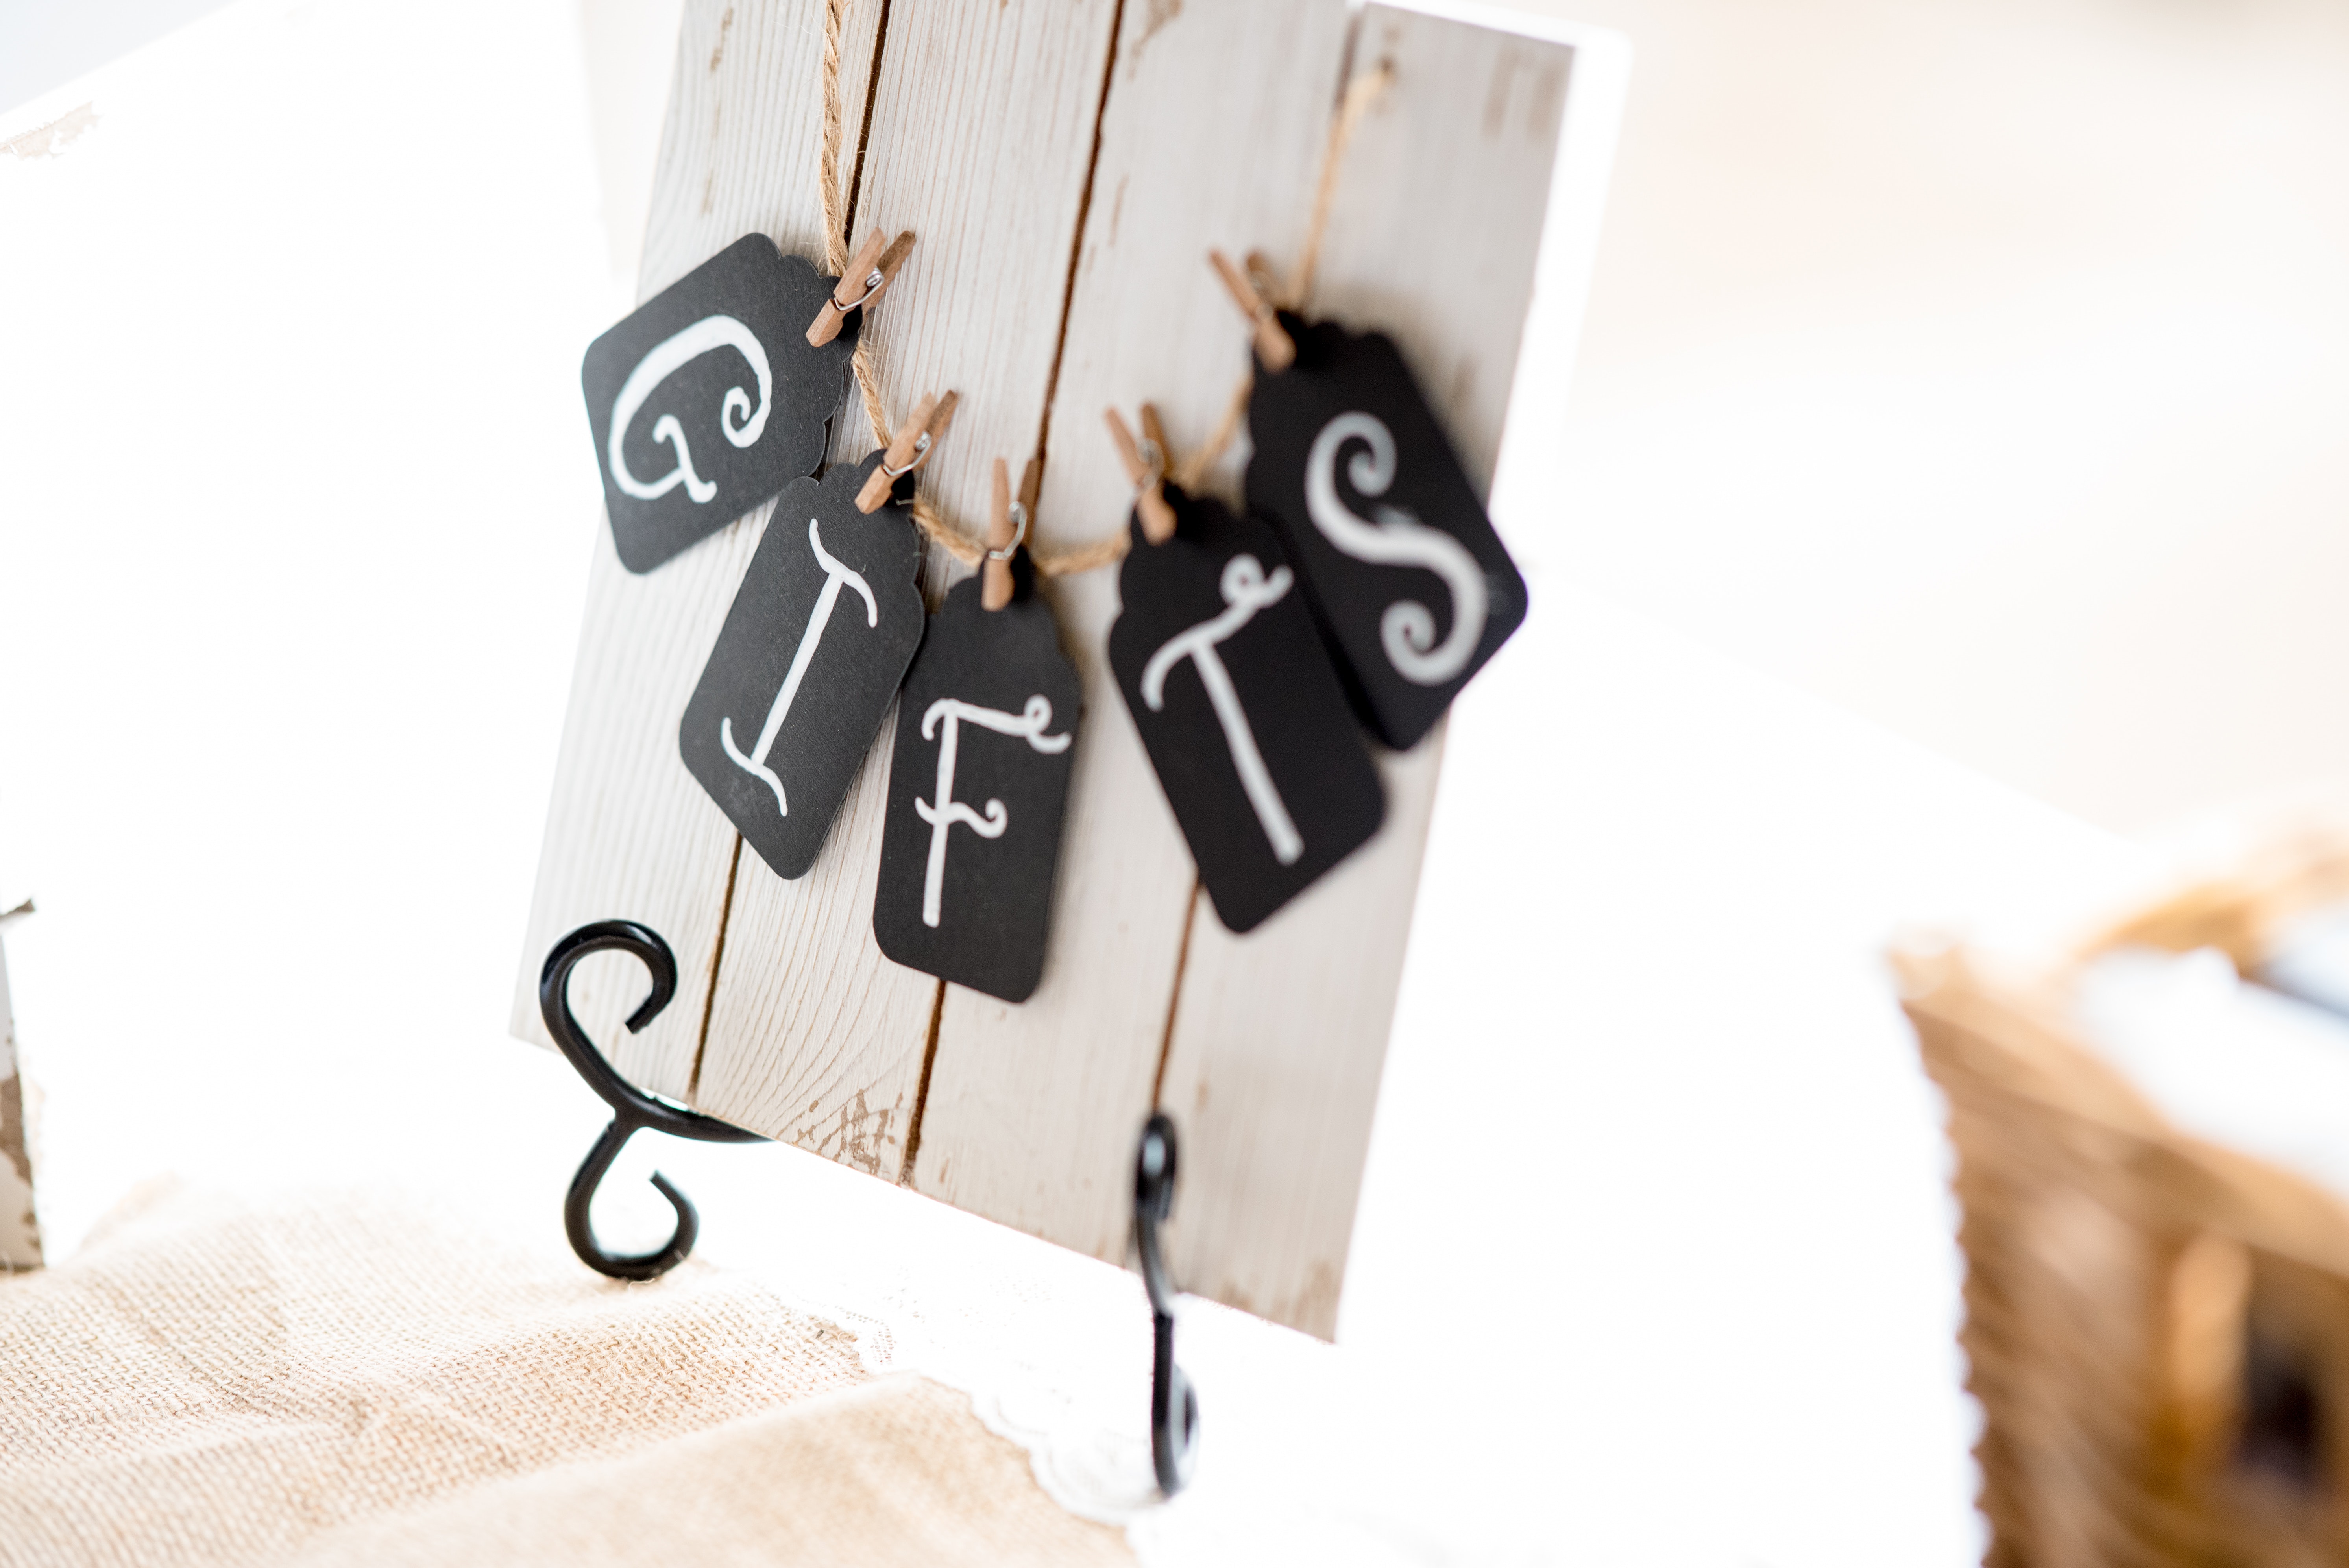
product, clothes hanger, font, brand